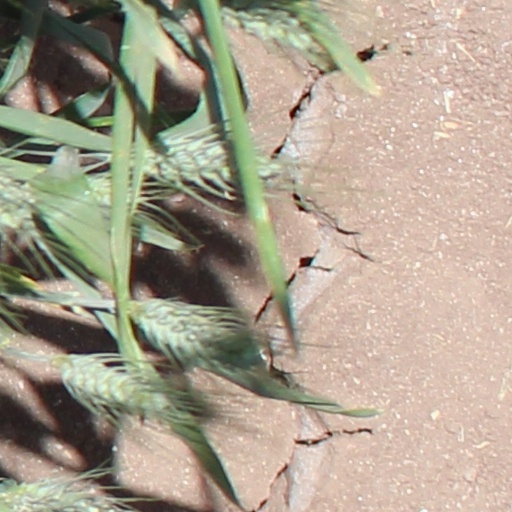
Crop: wheat